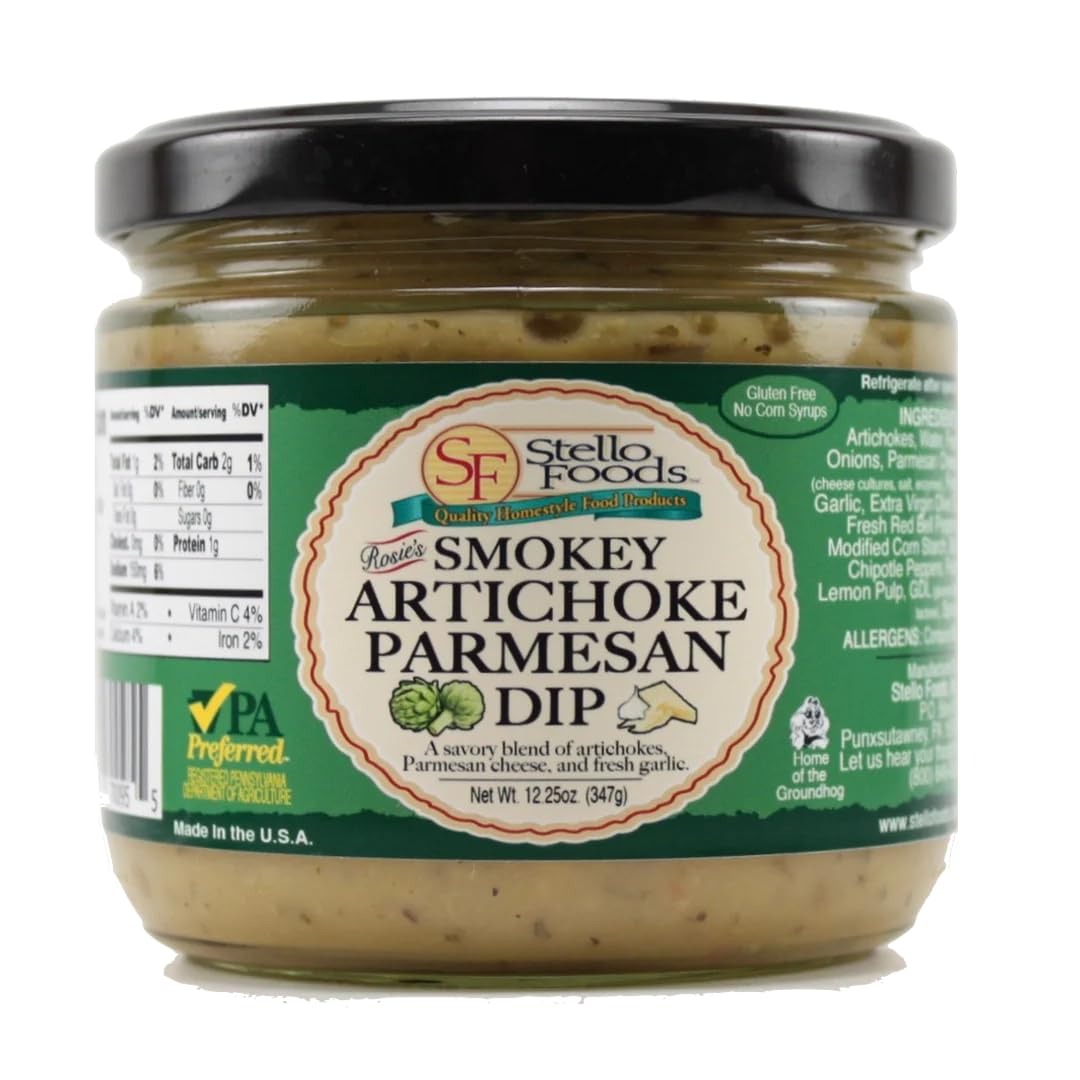
Item Name: Stello Foods - Rosie's Smokey Artichoke Parmesan Dip 12.25 oz
Product Description: Rosie's Smokey Artichoke Parmesan Dip is a savory blend of artichokes, parmesan cheese, and fresh garlic. Use as a dip, a sandwich topper, or try on the dough for a unique twist on pizza. It's a culinary delight for your tastebuds!<br> Ingredients:Artichokes, Water, Fresh Onions, Fresh Garlic, Parmesan Cheese (cheese cultures, salt, enzymes), Extra Virgin Olive Oil, Fresh Red Bell Peppers, Modified Corn Starch, Chipotle Peppers, Salt, Fresh Lemon Pulp, GDL (glucono delta lactone), Spices.
Value: 12.25
Unit: Ounce

Price: 6